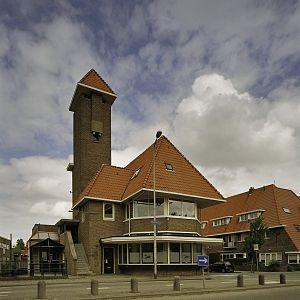
Bussum est une ancienne commune néerlandaise, située en province d'Hollande-Septentrionale et depuis 2016 intégrée à la nouvelle municipalité de Gooise Meren.